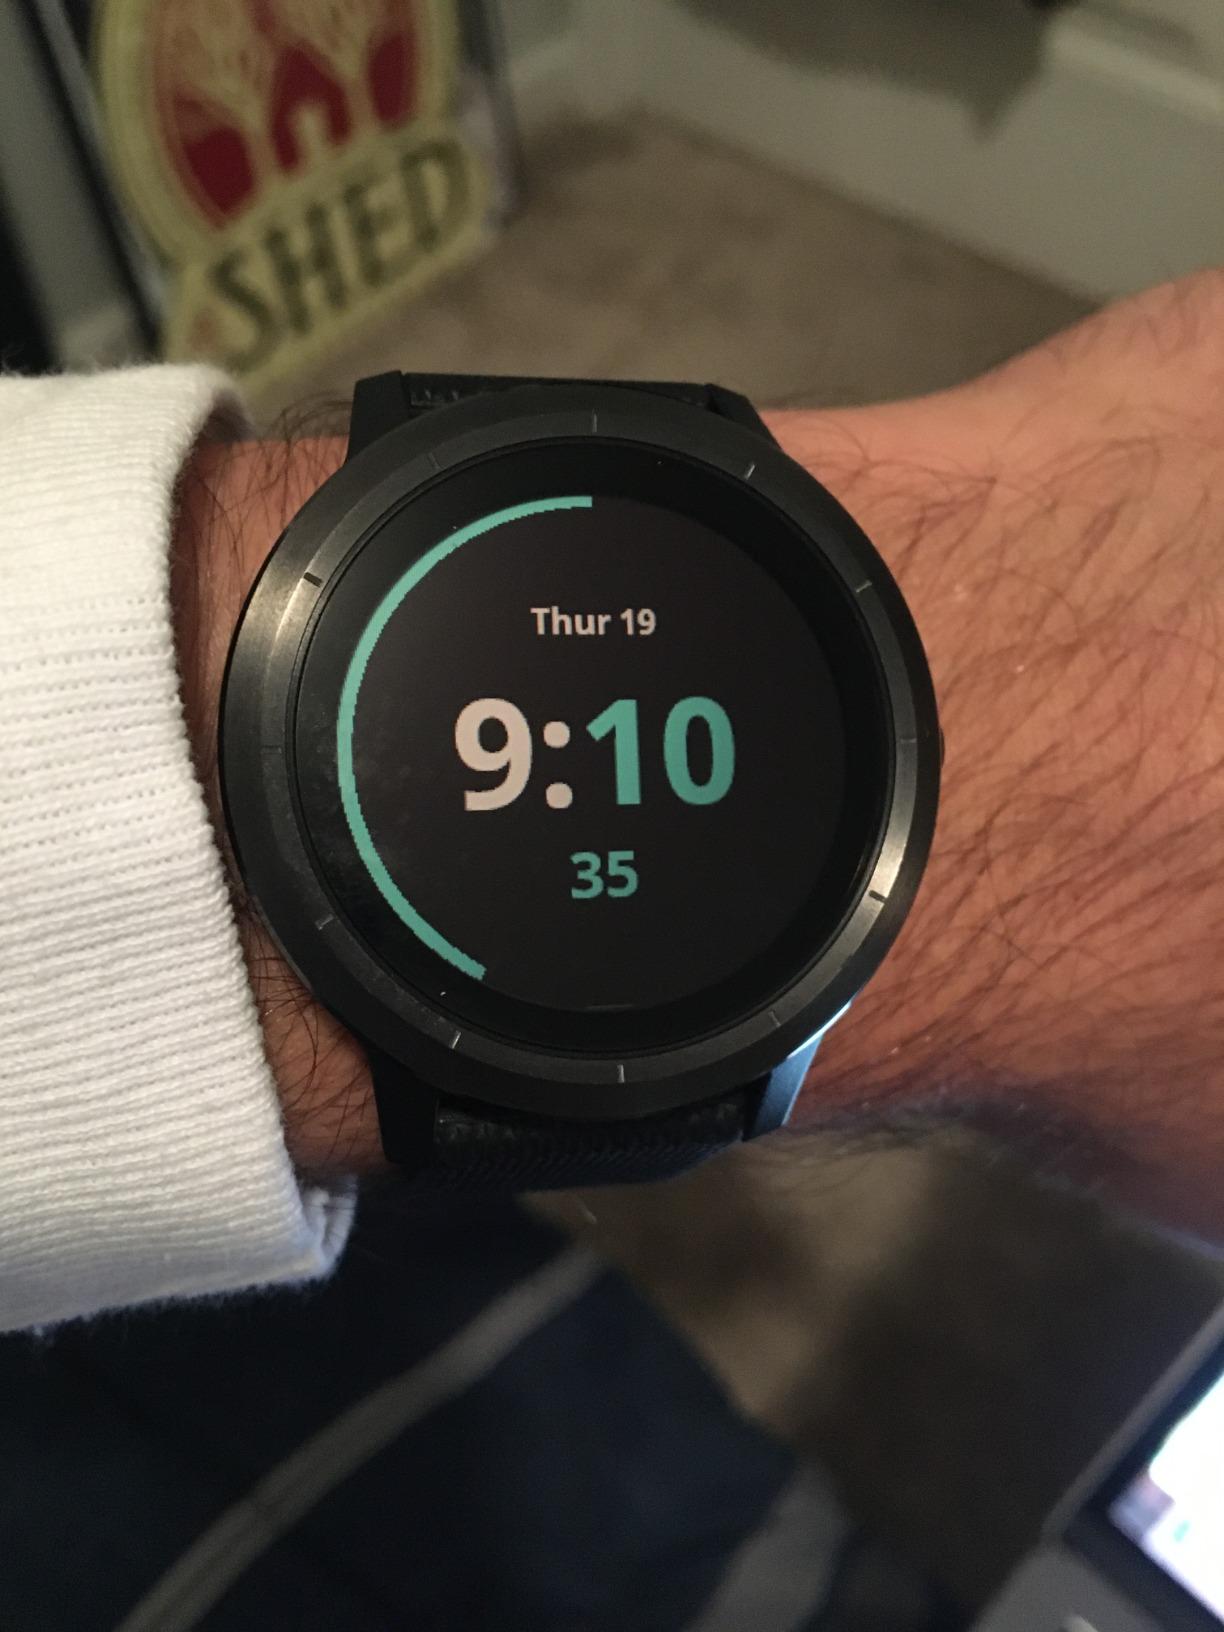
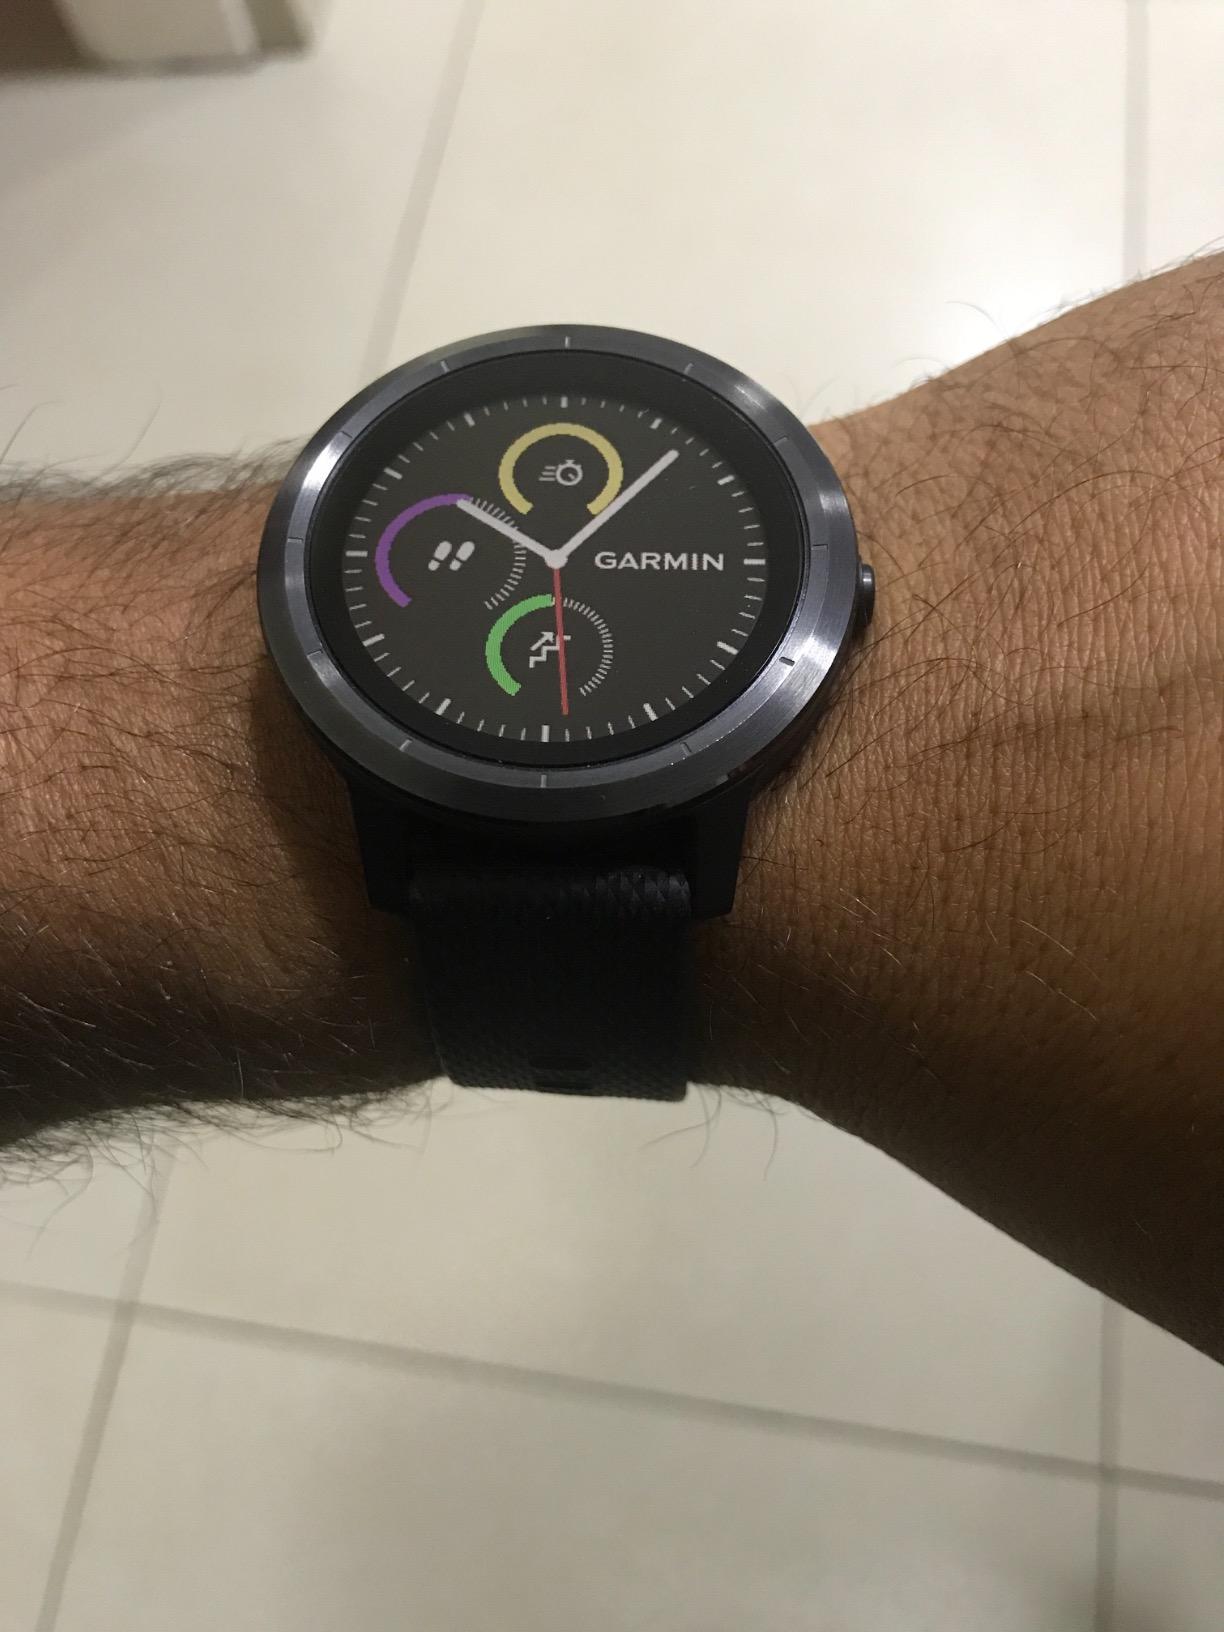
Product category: smartwatch
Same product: yes